ZX Spectrum

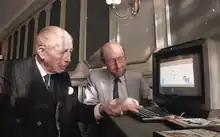
90 year-old Harold Macmillan using a ZX Spectrum with Sir Clive Sinclair looking on (1984)

Despite very high demand, Sinclair Research was "notoriously late" in delivering the ZX Spectrum. Their practice of offering mail-order sales before units were ready ensured a constant cash flow, but meant a lacking distribution. Nigel Searle, the newly-appointed chief of Sinclair's computer division, said in June 1982 the company had no plans to stock the new machine in WHSmith, which was at the time Sinclair's only retailer. Searle explained that the mail-order system was in place due to there being no "obvious" retail outlets in the United Kingdom which could sell personal computers, and it made "better sense" financially to continue selling through mail-order. The company's conservative approach to distributing the machine was criticised, with disillusioned customers telephoning and writing letters. Demand sky-rocketed beyond Sinclair's planned 20,000 monthly unit output to a backlog of 30,000 orders by July 1982. Due to a scheduled holiday at the Timex factory that summer, the backlog had risen to 40,000 units. Sinclair issued a public apology in September that year, and promised that the backlog would be cleared by the end of that month. Supply did not return to normal until the 1982 Christmas season.